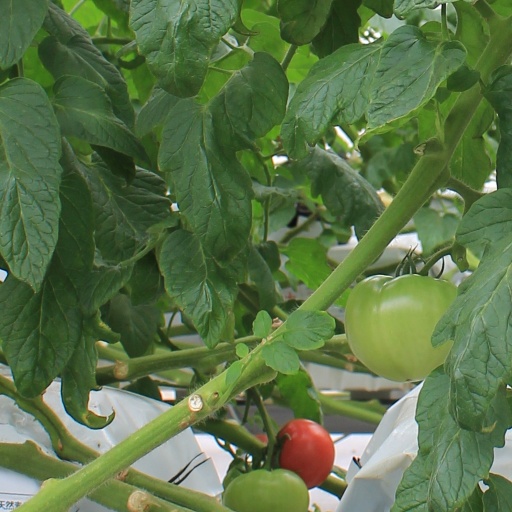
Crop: tomato